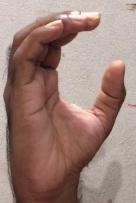
ASL sign: C